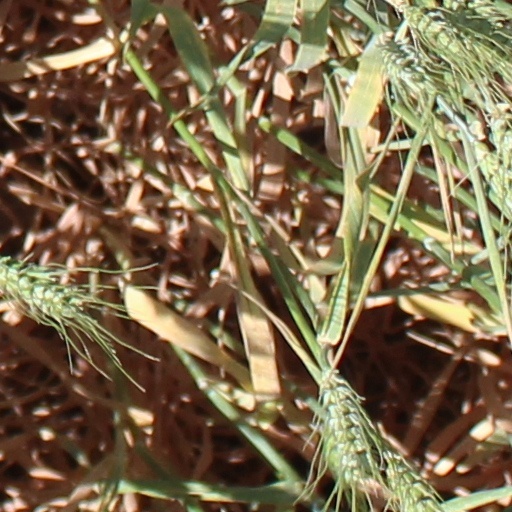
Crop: wheat